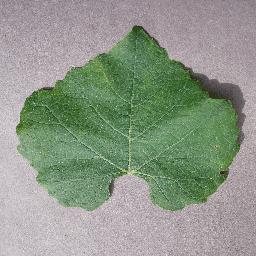
Label: Grape___healthy